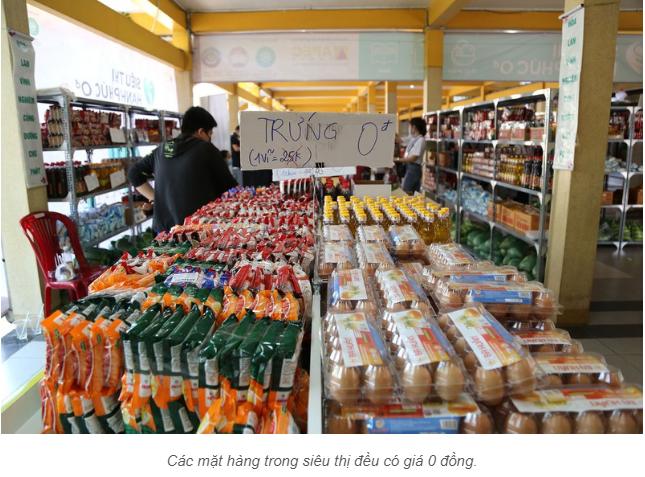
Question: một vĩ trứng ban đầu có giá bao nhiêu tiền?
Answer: một vĩ trứng ban đầu có giá 25 000 đồng